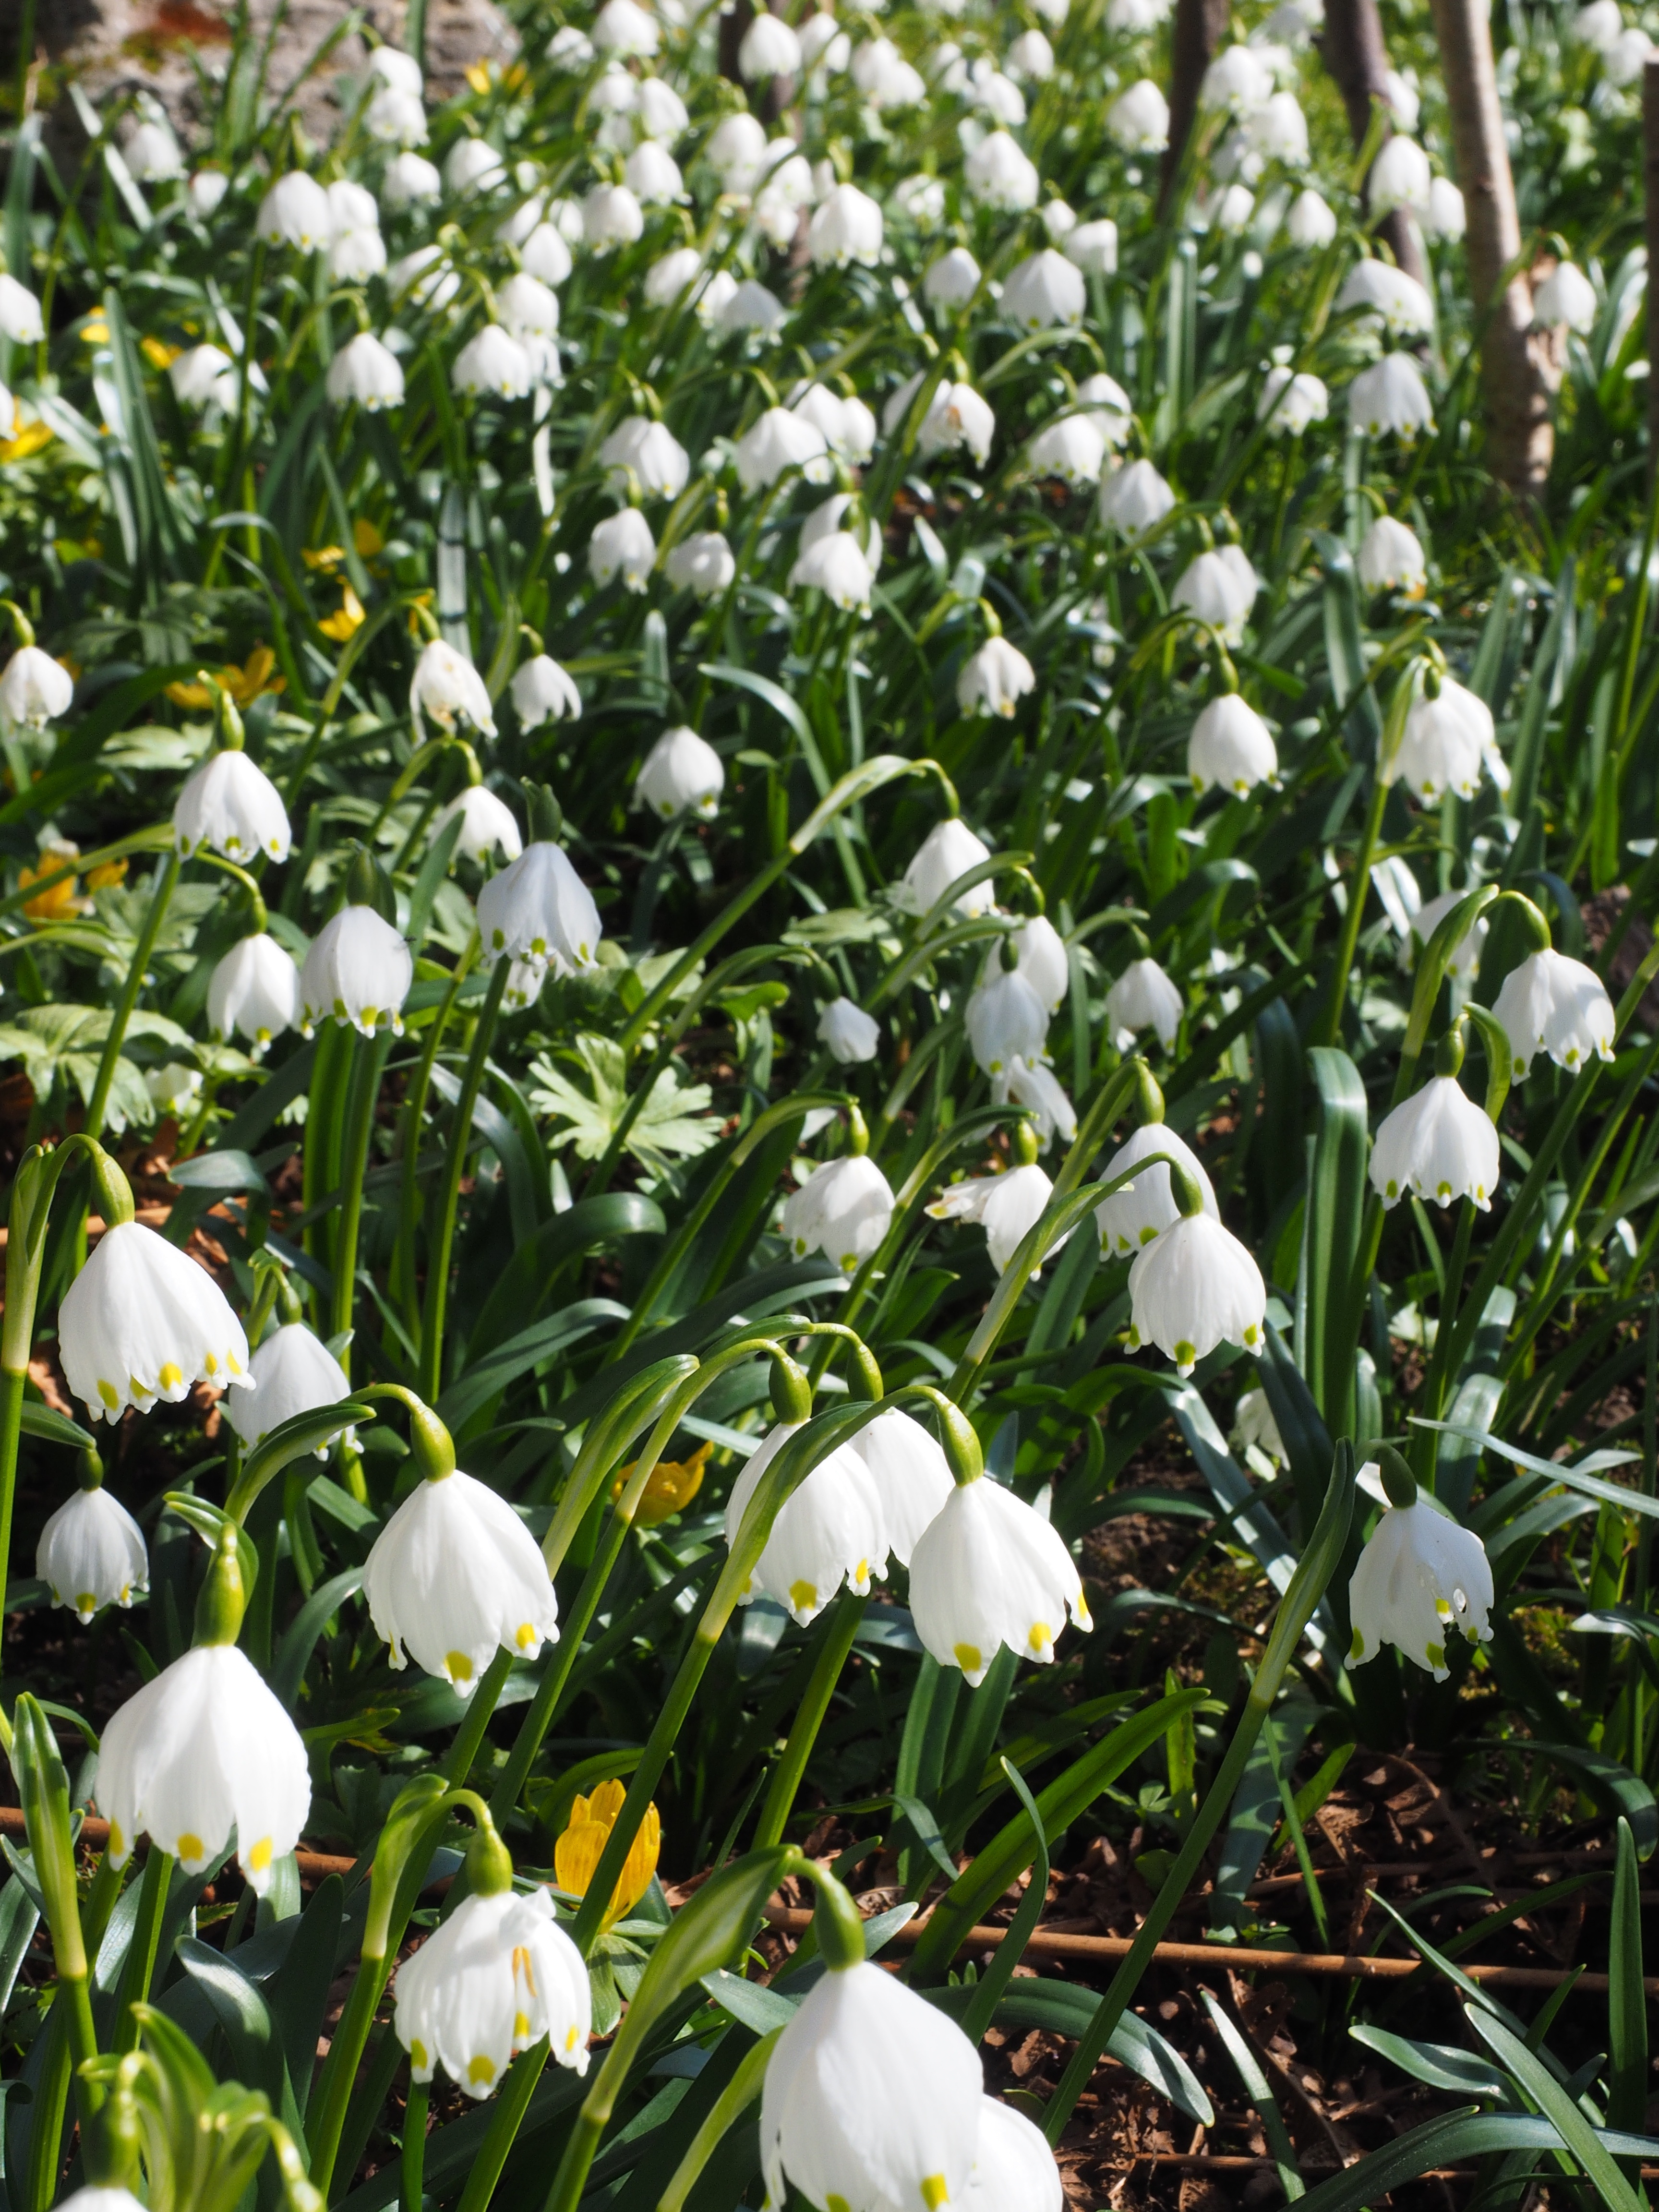
plant, flower, bloom, idyllic, spring, macro, botany, garden, close, flora, snowflake, flowers, iris, detail, snowdrop, spring flower, calyx, galanthus, flowering plant, leucojum, amaryllis plant, amaryllidaceae, fruehlingsknotenblume, great snowdrops, land plant, spring knotenblume, maerzgloeckchen, leucojum vernum